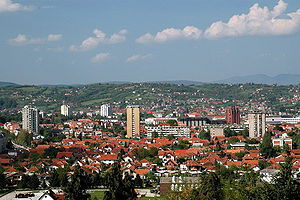
Čačak
Udsigt over Čačak
Čačak er en by i det vest-centrale Serbien med et indbyggertal på 73.217; kommunen har 117.072 indbyggere. Byen er hovedstad i distriktet Moravica.